John Waldron (died 1579)

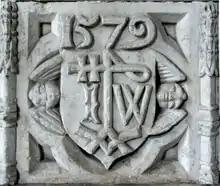
Merchant's mark of John Waldron, between the initials "JW", shown on an heraldic escutcheon beneath the date "1579", within a quatrefoil between Gothic pinnacles, detail from his chest tomb in St Peter's Church, Tiverton

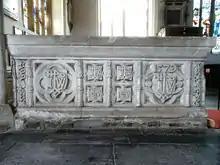
Chest tomb of John Waldron, St Peter's Church, Tiverton, showing his merchant's mark and the date "1579". On the lower level are shown the initials "RW" for his wife Richord

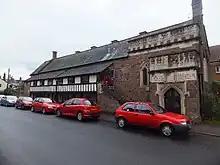
Waldron's Almshouses, Wellbrook Street, Tiverton. The chapel is at the west end of the building (right)

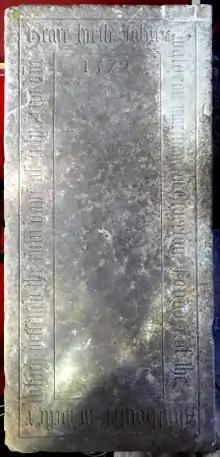
Ledger stone of John Waldron in St Peter's Church, Tiverton, inscribed: ""Heare lyeth John Waldron Marchant of Tiverton founder of the almshouses in West x which deccessed the xviii daye of July An(n)o D(omi)ni 1579""

John Waldron (died 18 July 1579) of Tiverton in Devon, England, was a wealthy merchant who founded and endowed the surviving grade II* listed "Waldron's Almshouses" and Chapel on the outskirts of Tiverton. His elaborately sculpted chest tomb survives in St Peter's Church, Tiverton, at the east end of the south aisle, still in an entirely Gothic style (long after the Renaissance style entered England) with a Gothic black-letter inscription on the ledger stone on top, and showing on the base Gothic pinnacled niches and within quatrefoils escutcheons displaying his merchant's mark. His name is sometimes confused with "Walrond" a prominent and ancient gentry family long seated at Bradfield House in the parish of Uffculme, Devon, about 6 miles east of Tiverton. The spelling "Waldron" is clearly shown incised in Gothic letters on the ledger stone on top of his chest tomb.